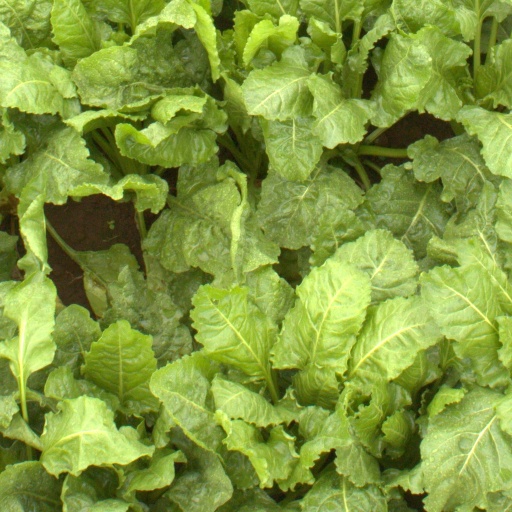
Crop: sugar beet